Robert Nyman

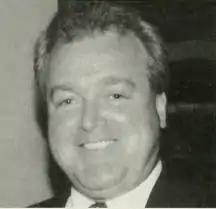
Portrait of Robert Nyman

Robert J. Nyman (August 20, 1960 – June 25, 2010) was an American Democratic politician and member of the Massachusetts House of Representatives from 1999 until his death.